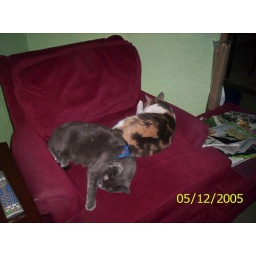
in old house in my chair